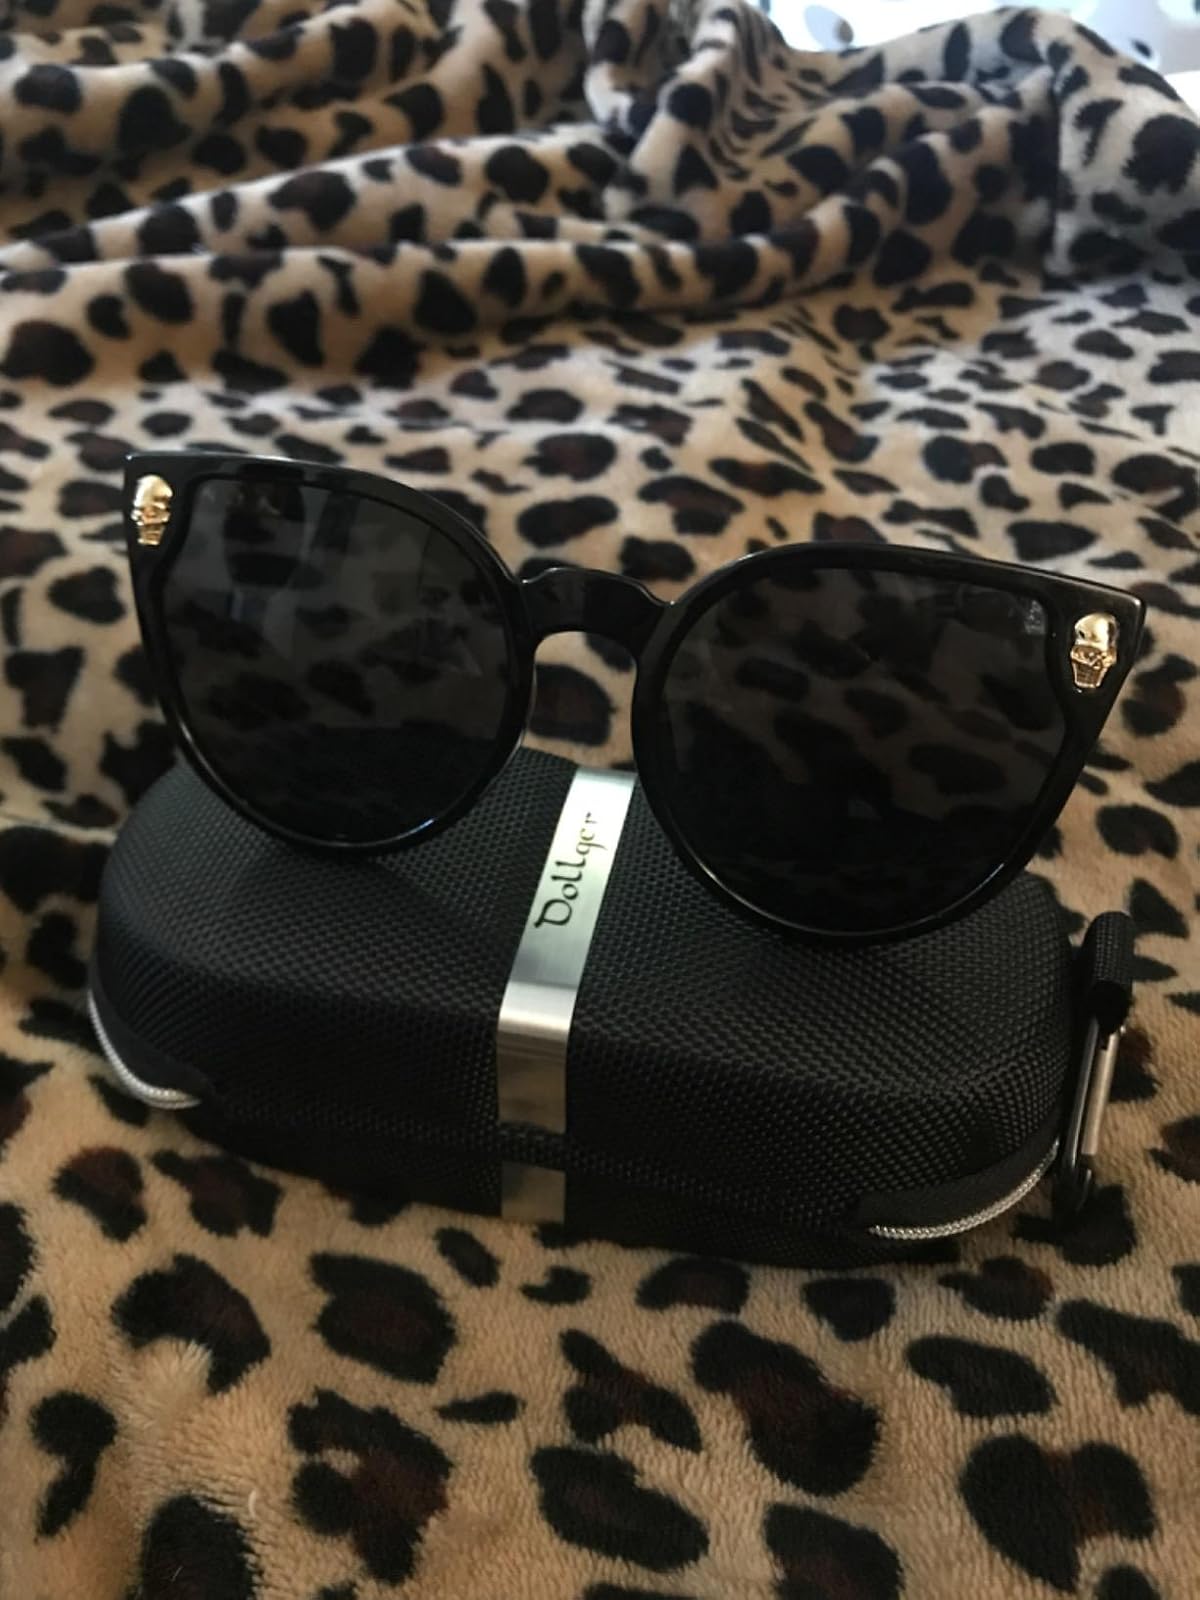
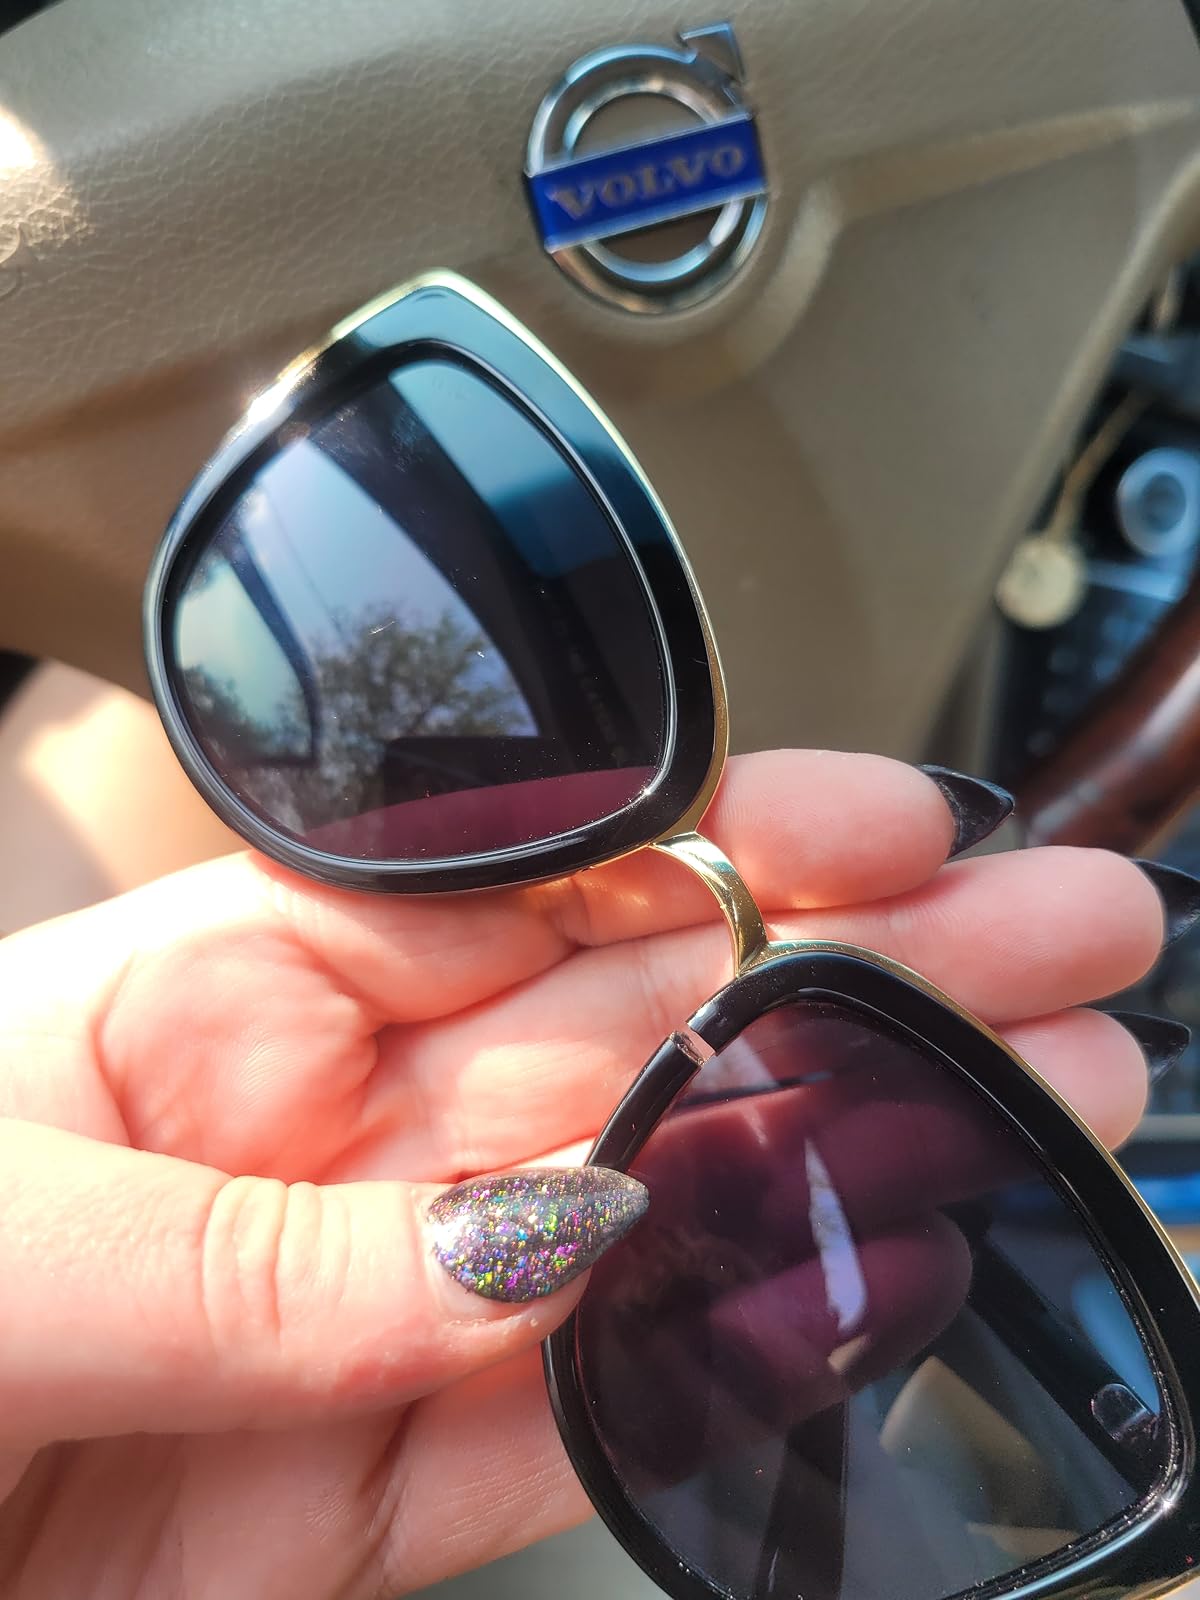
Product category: accessories_sunglasses
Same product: no